Gendarmerie (Belgium)

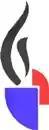
Logo as civilian police organisation

On 1 January 1992, the Rijkswacht/Gendarmerie lost its formal military status, resulting in major changes in policies, procedures, and staff regulation. Demilitarisation allowed the force to concentrate all its resources on civilian police work. Its military functions, as well as the supervision of the Ministry of Defence, were removed.